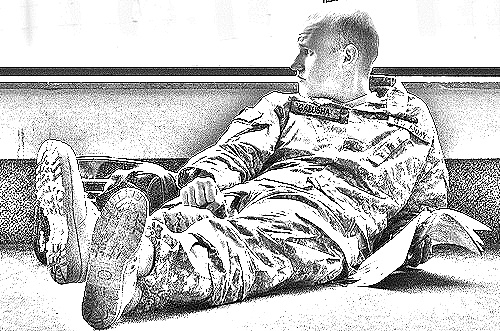
Portrait style: Sketch Portrait